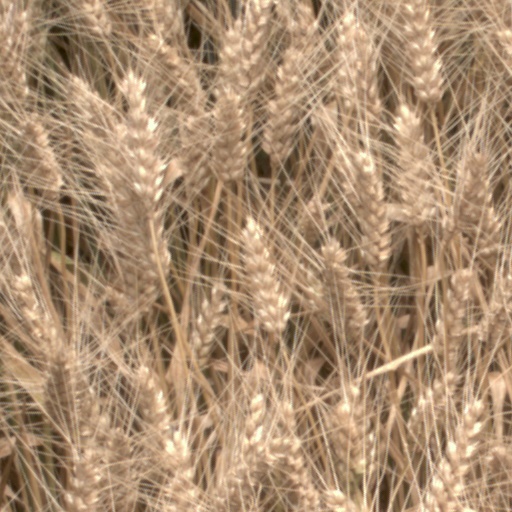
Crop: wheat